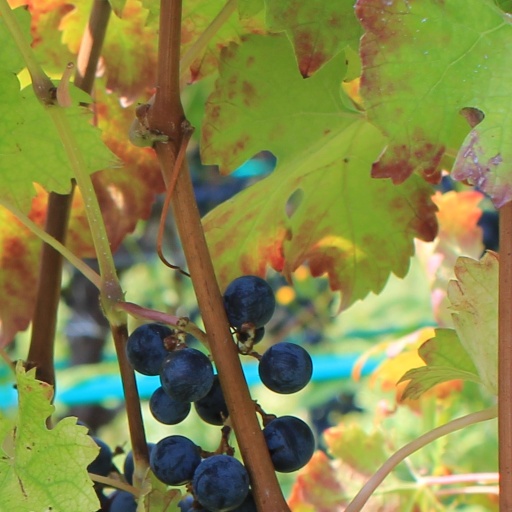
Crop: grape